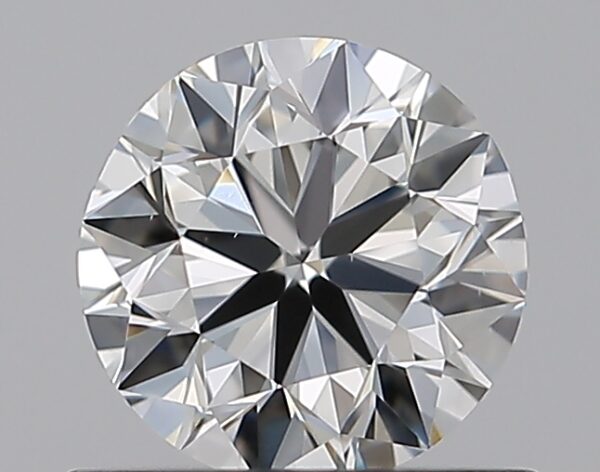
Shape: round
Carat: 0.7
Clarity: VS1
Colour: H
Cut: VG
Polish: EX
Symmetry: VG
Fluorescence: N
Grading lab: GIA
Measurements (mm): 5.54 x 5.59 x 3.52